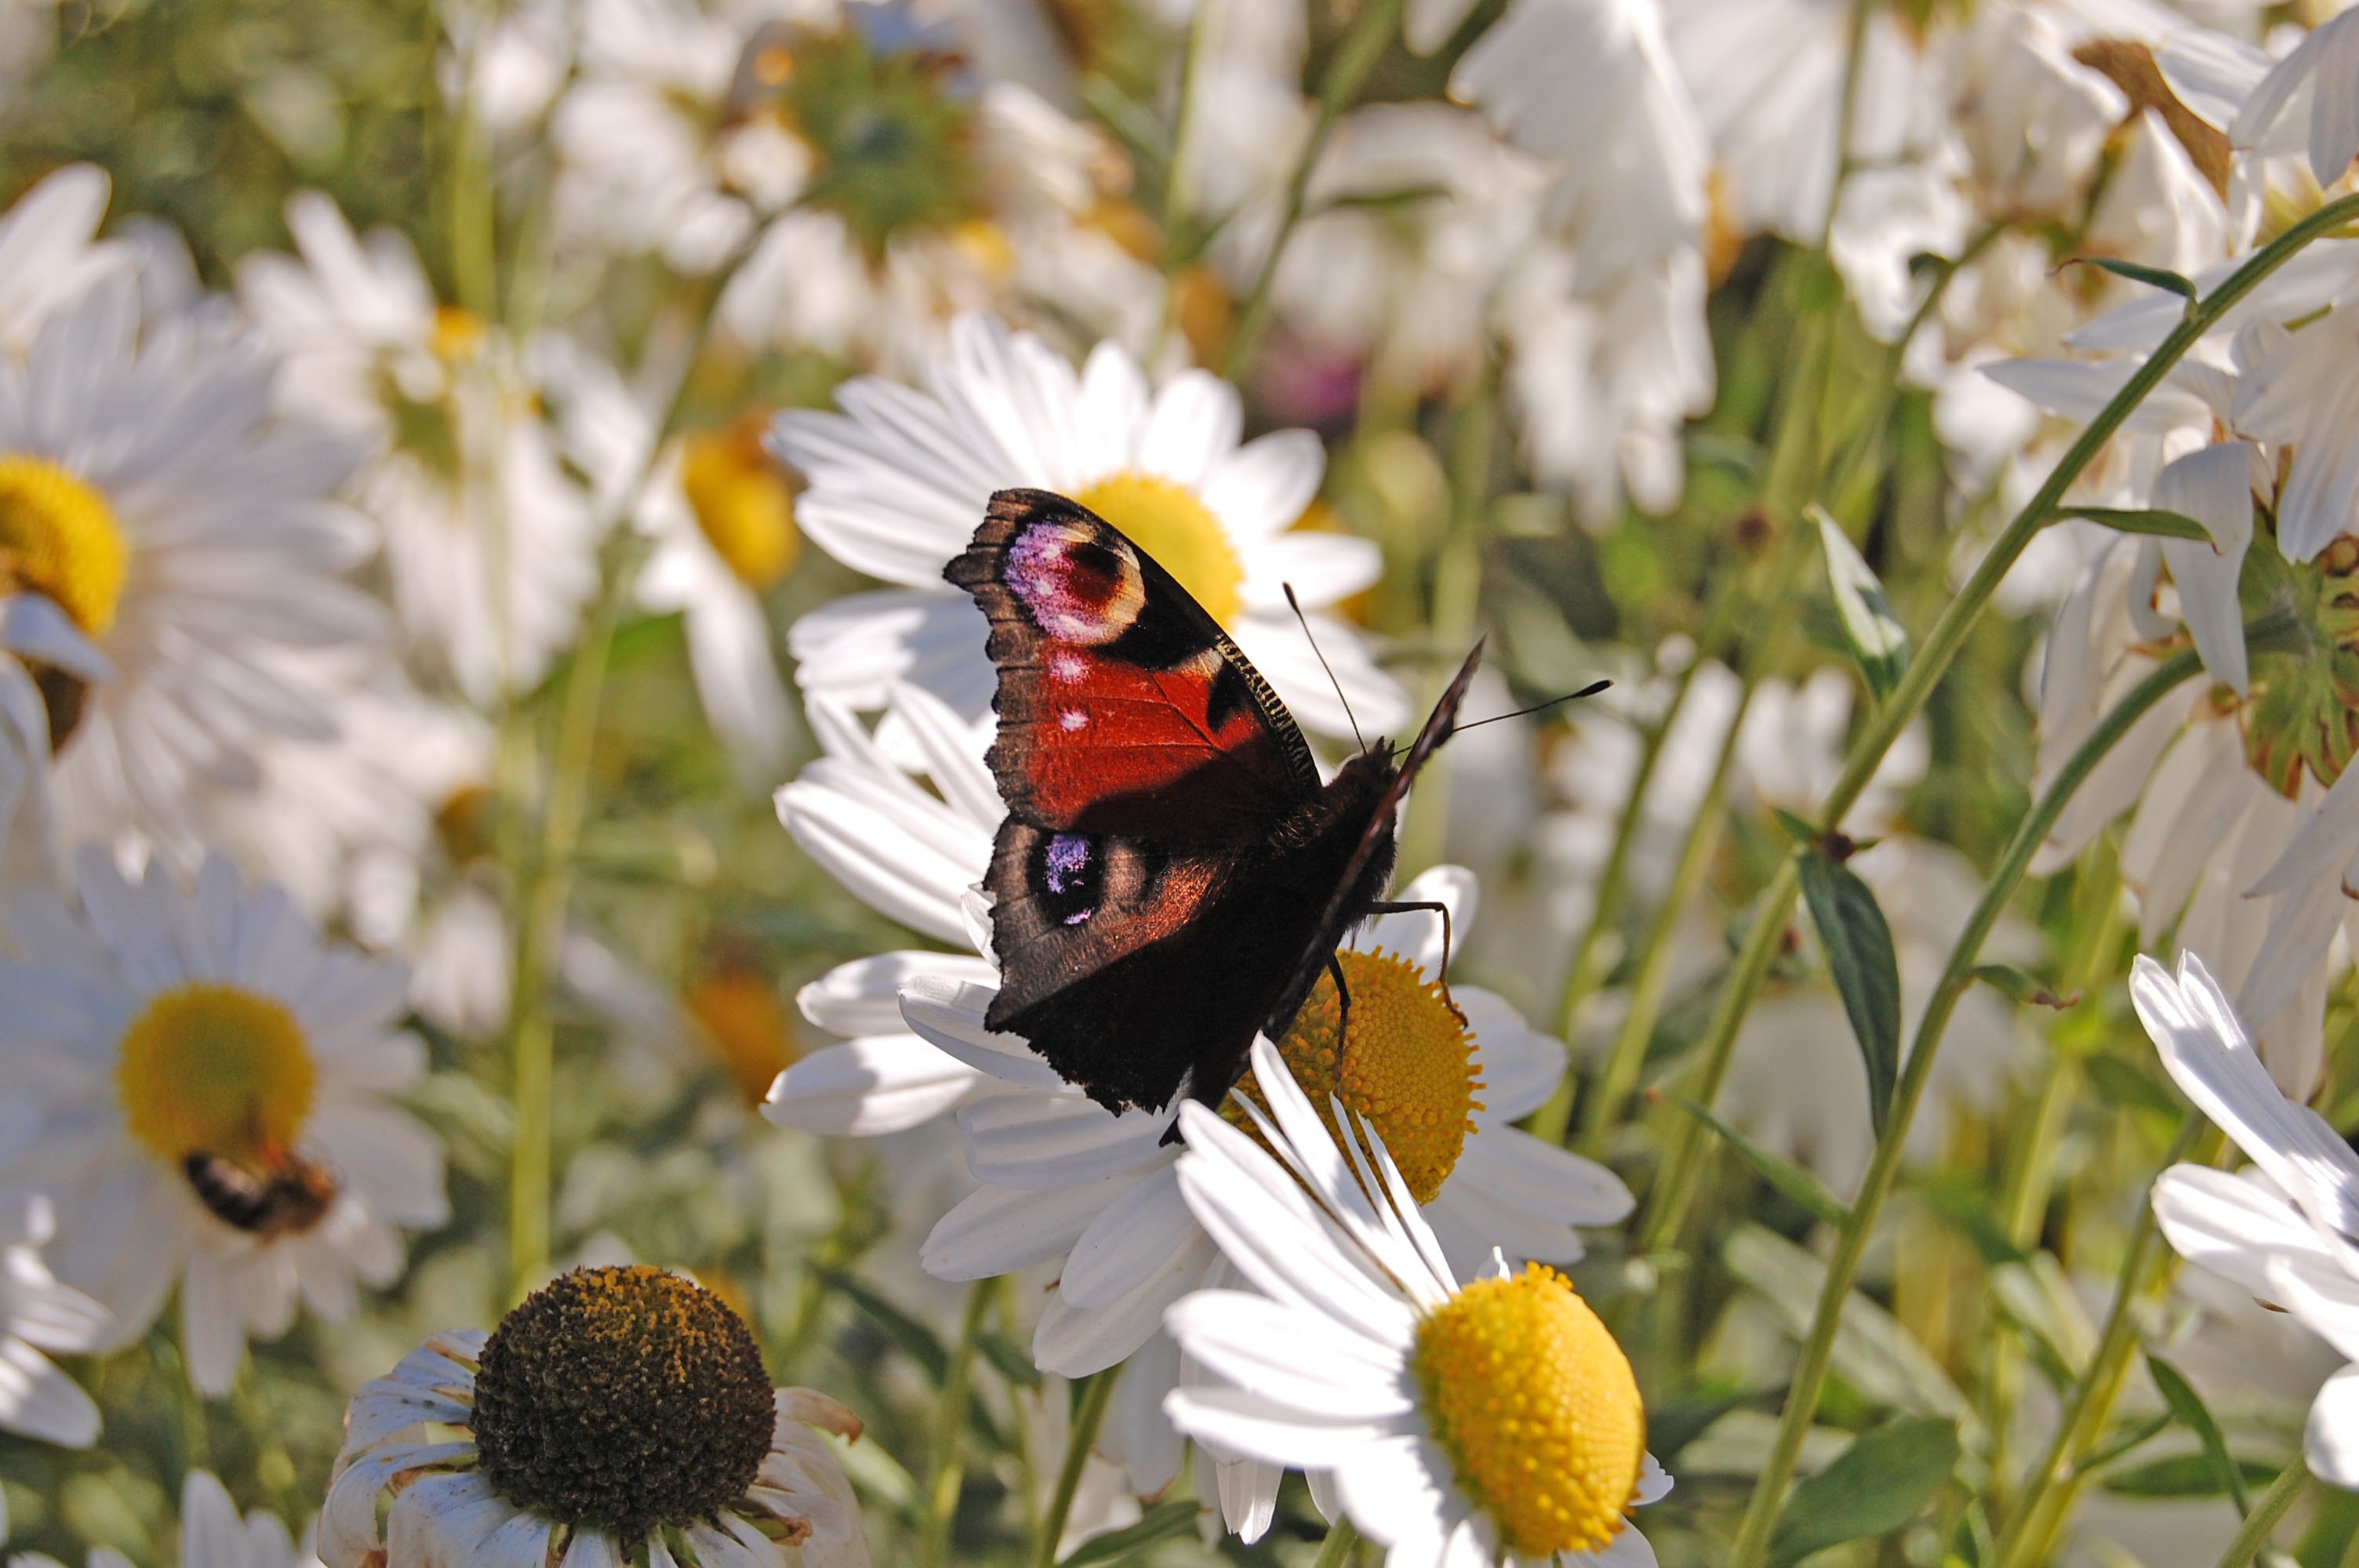
nature, plant, white, meadow, flower, red, insect, botany, butterfly, yellow, flora, fauna, invertebrate, wildflower, nectar, macro photography, daisy family, moths and butterflies